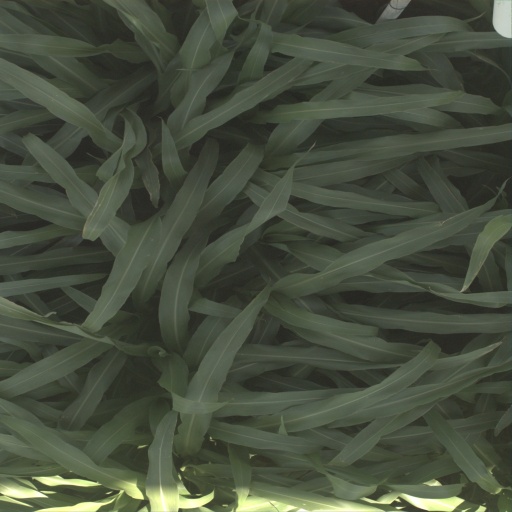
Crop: sorghum